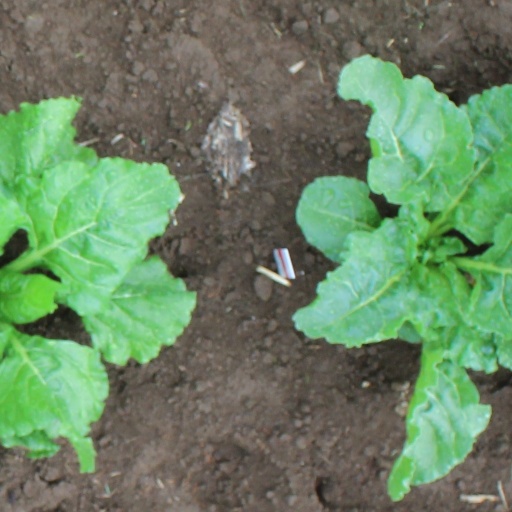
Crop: sugar beet